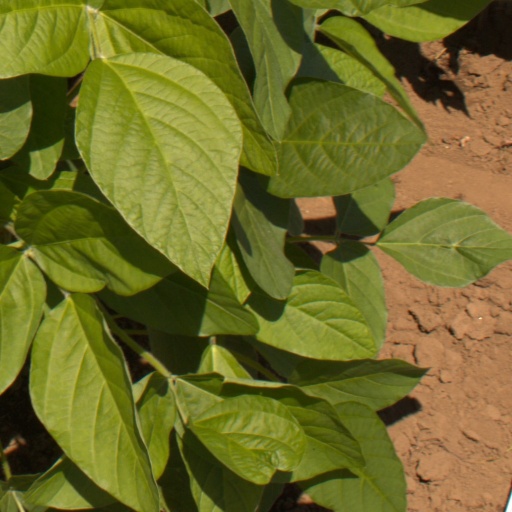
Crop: soybean